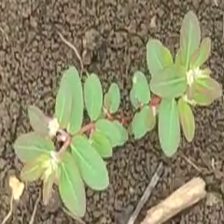
Weed species: Choti_dudhi_(Euphorbia_hirta)